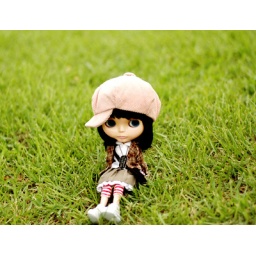
in the grass field